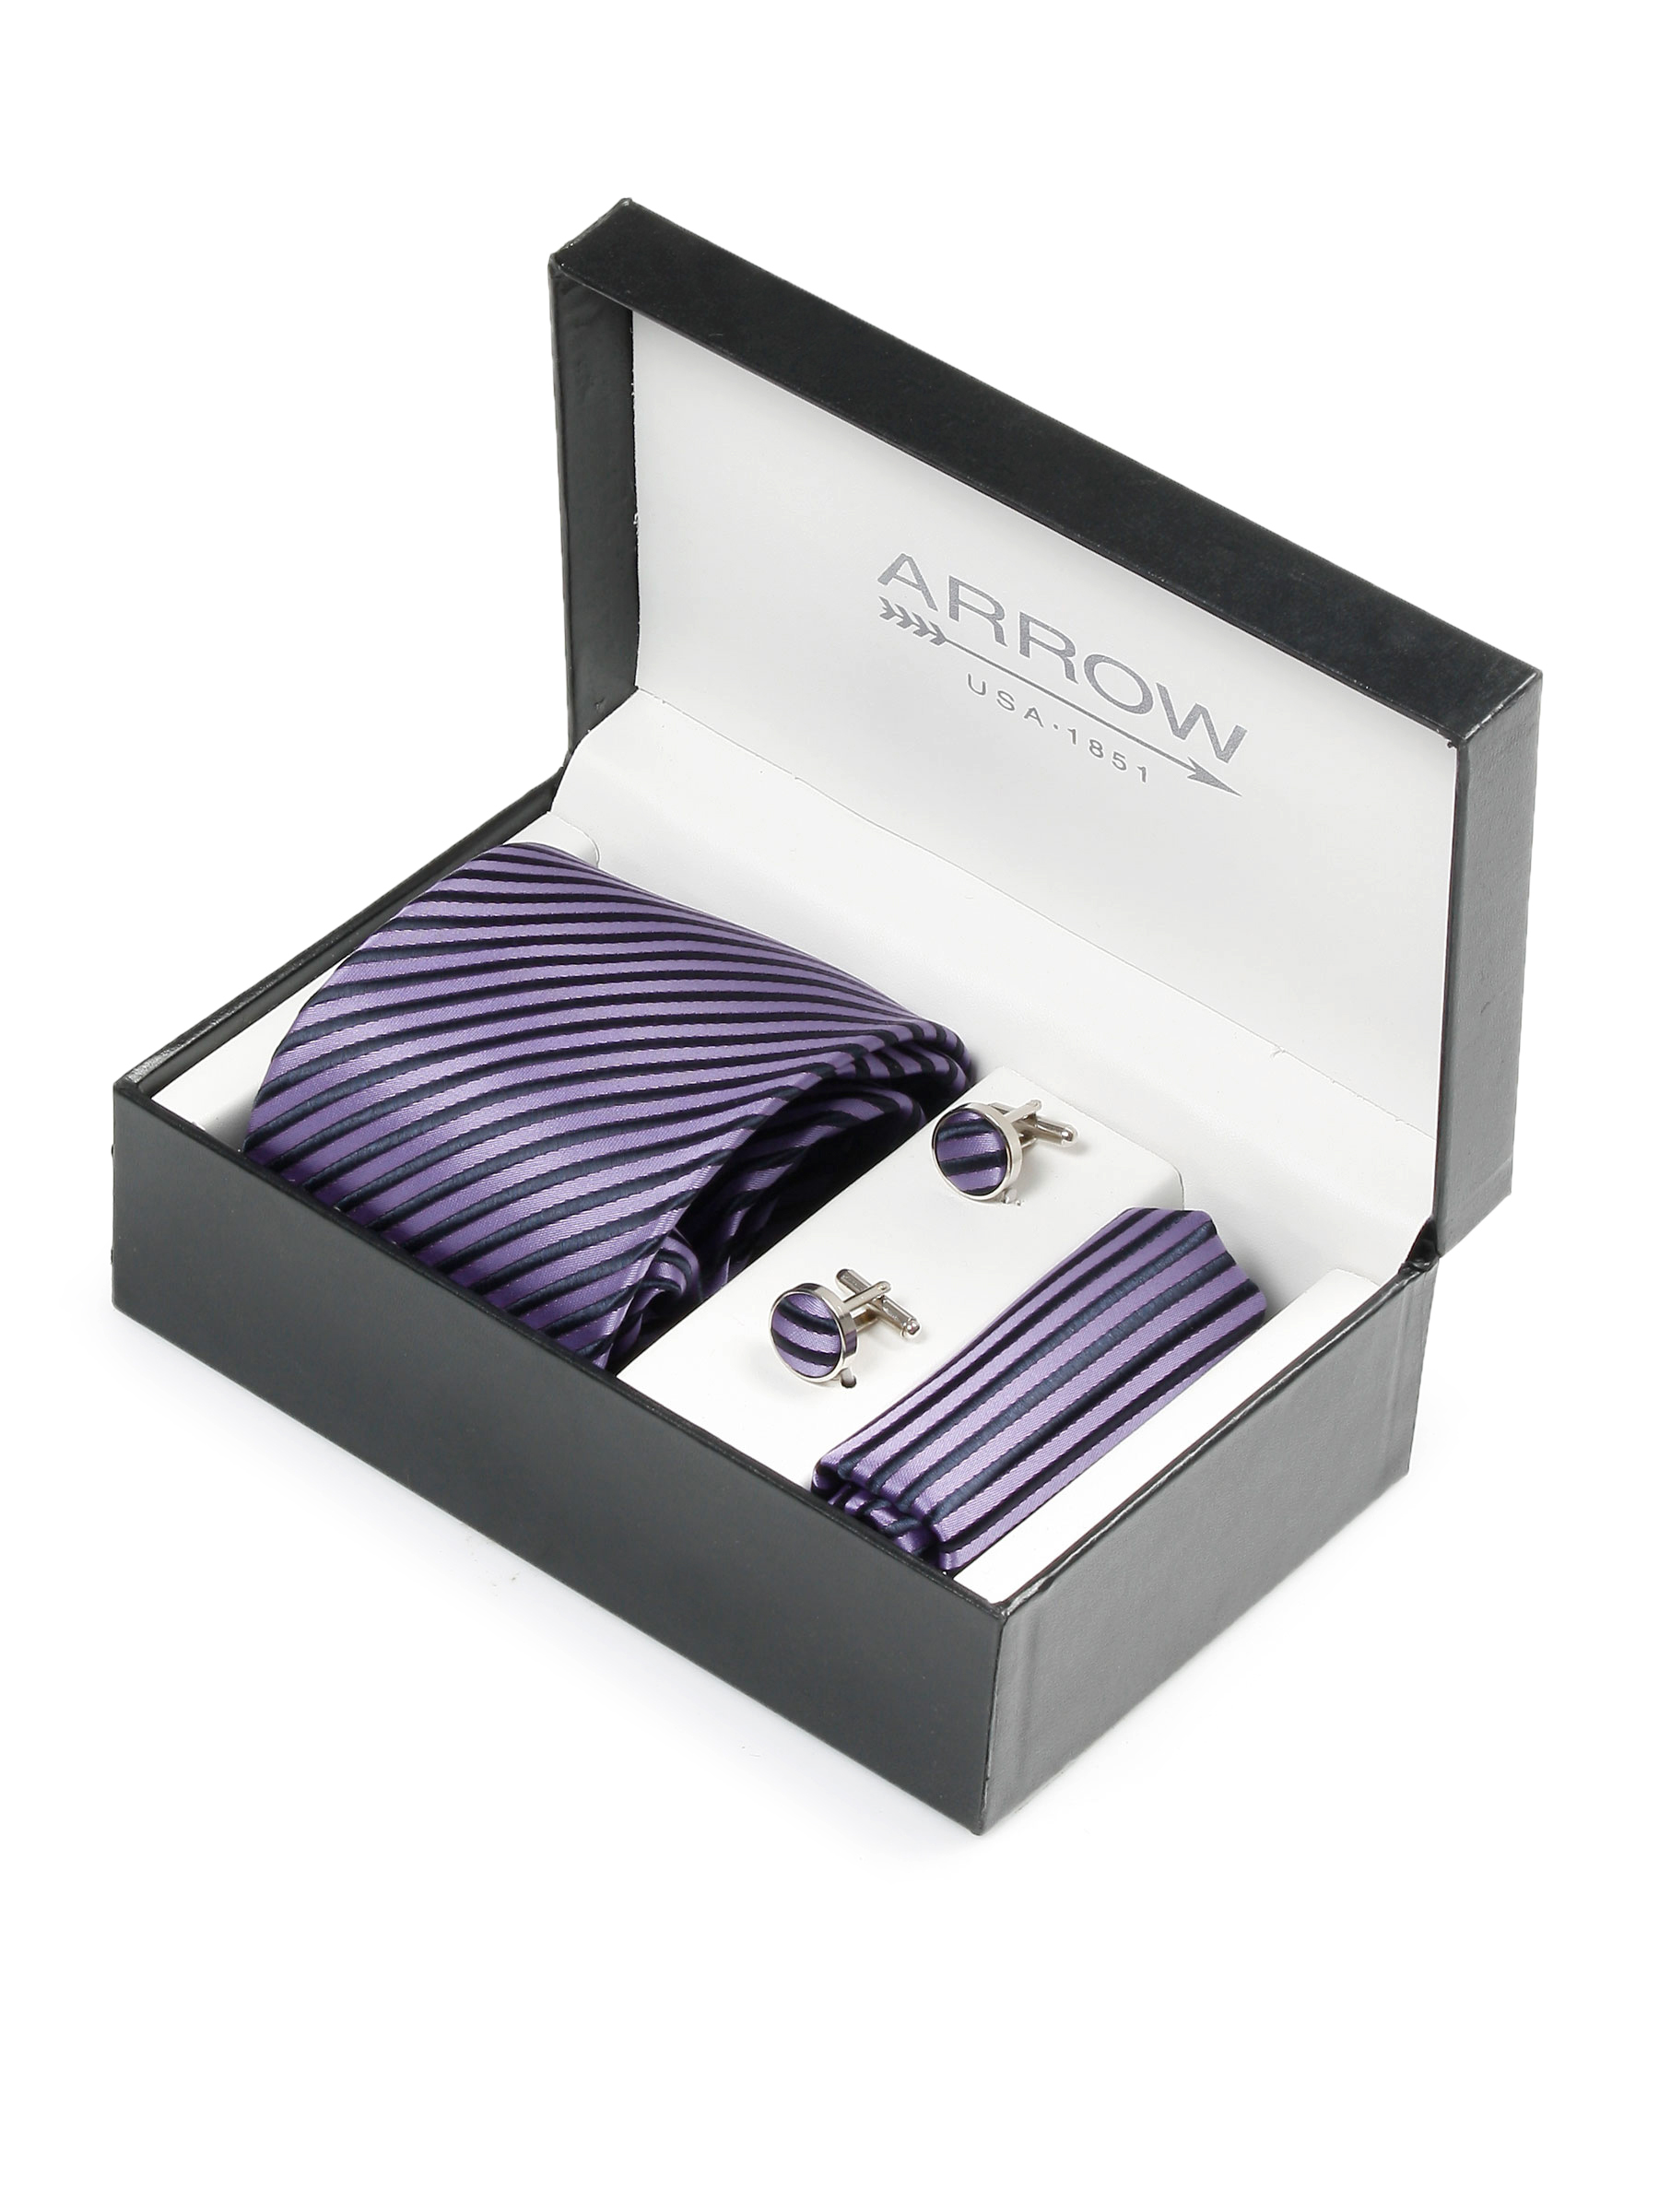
Arrow Men Formal Purple Tie+Cufflink+Pocket square - Combo Pack
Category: Accessories / Accessories / Accessory Gift Set
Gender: Men
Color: Purple
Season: Fall 2011
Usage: Formal